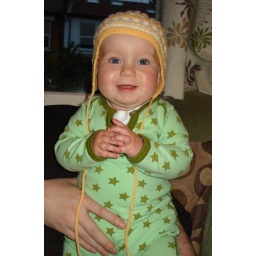
So cute in daddy's old hat